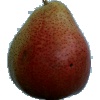
Label: Pear Forelle 1